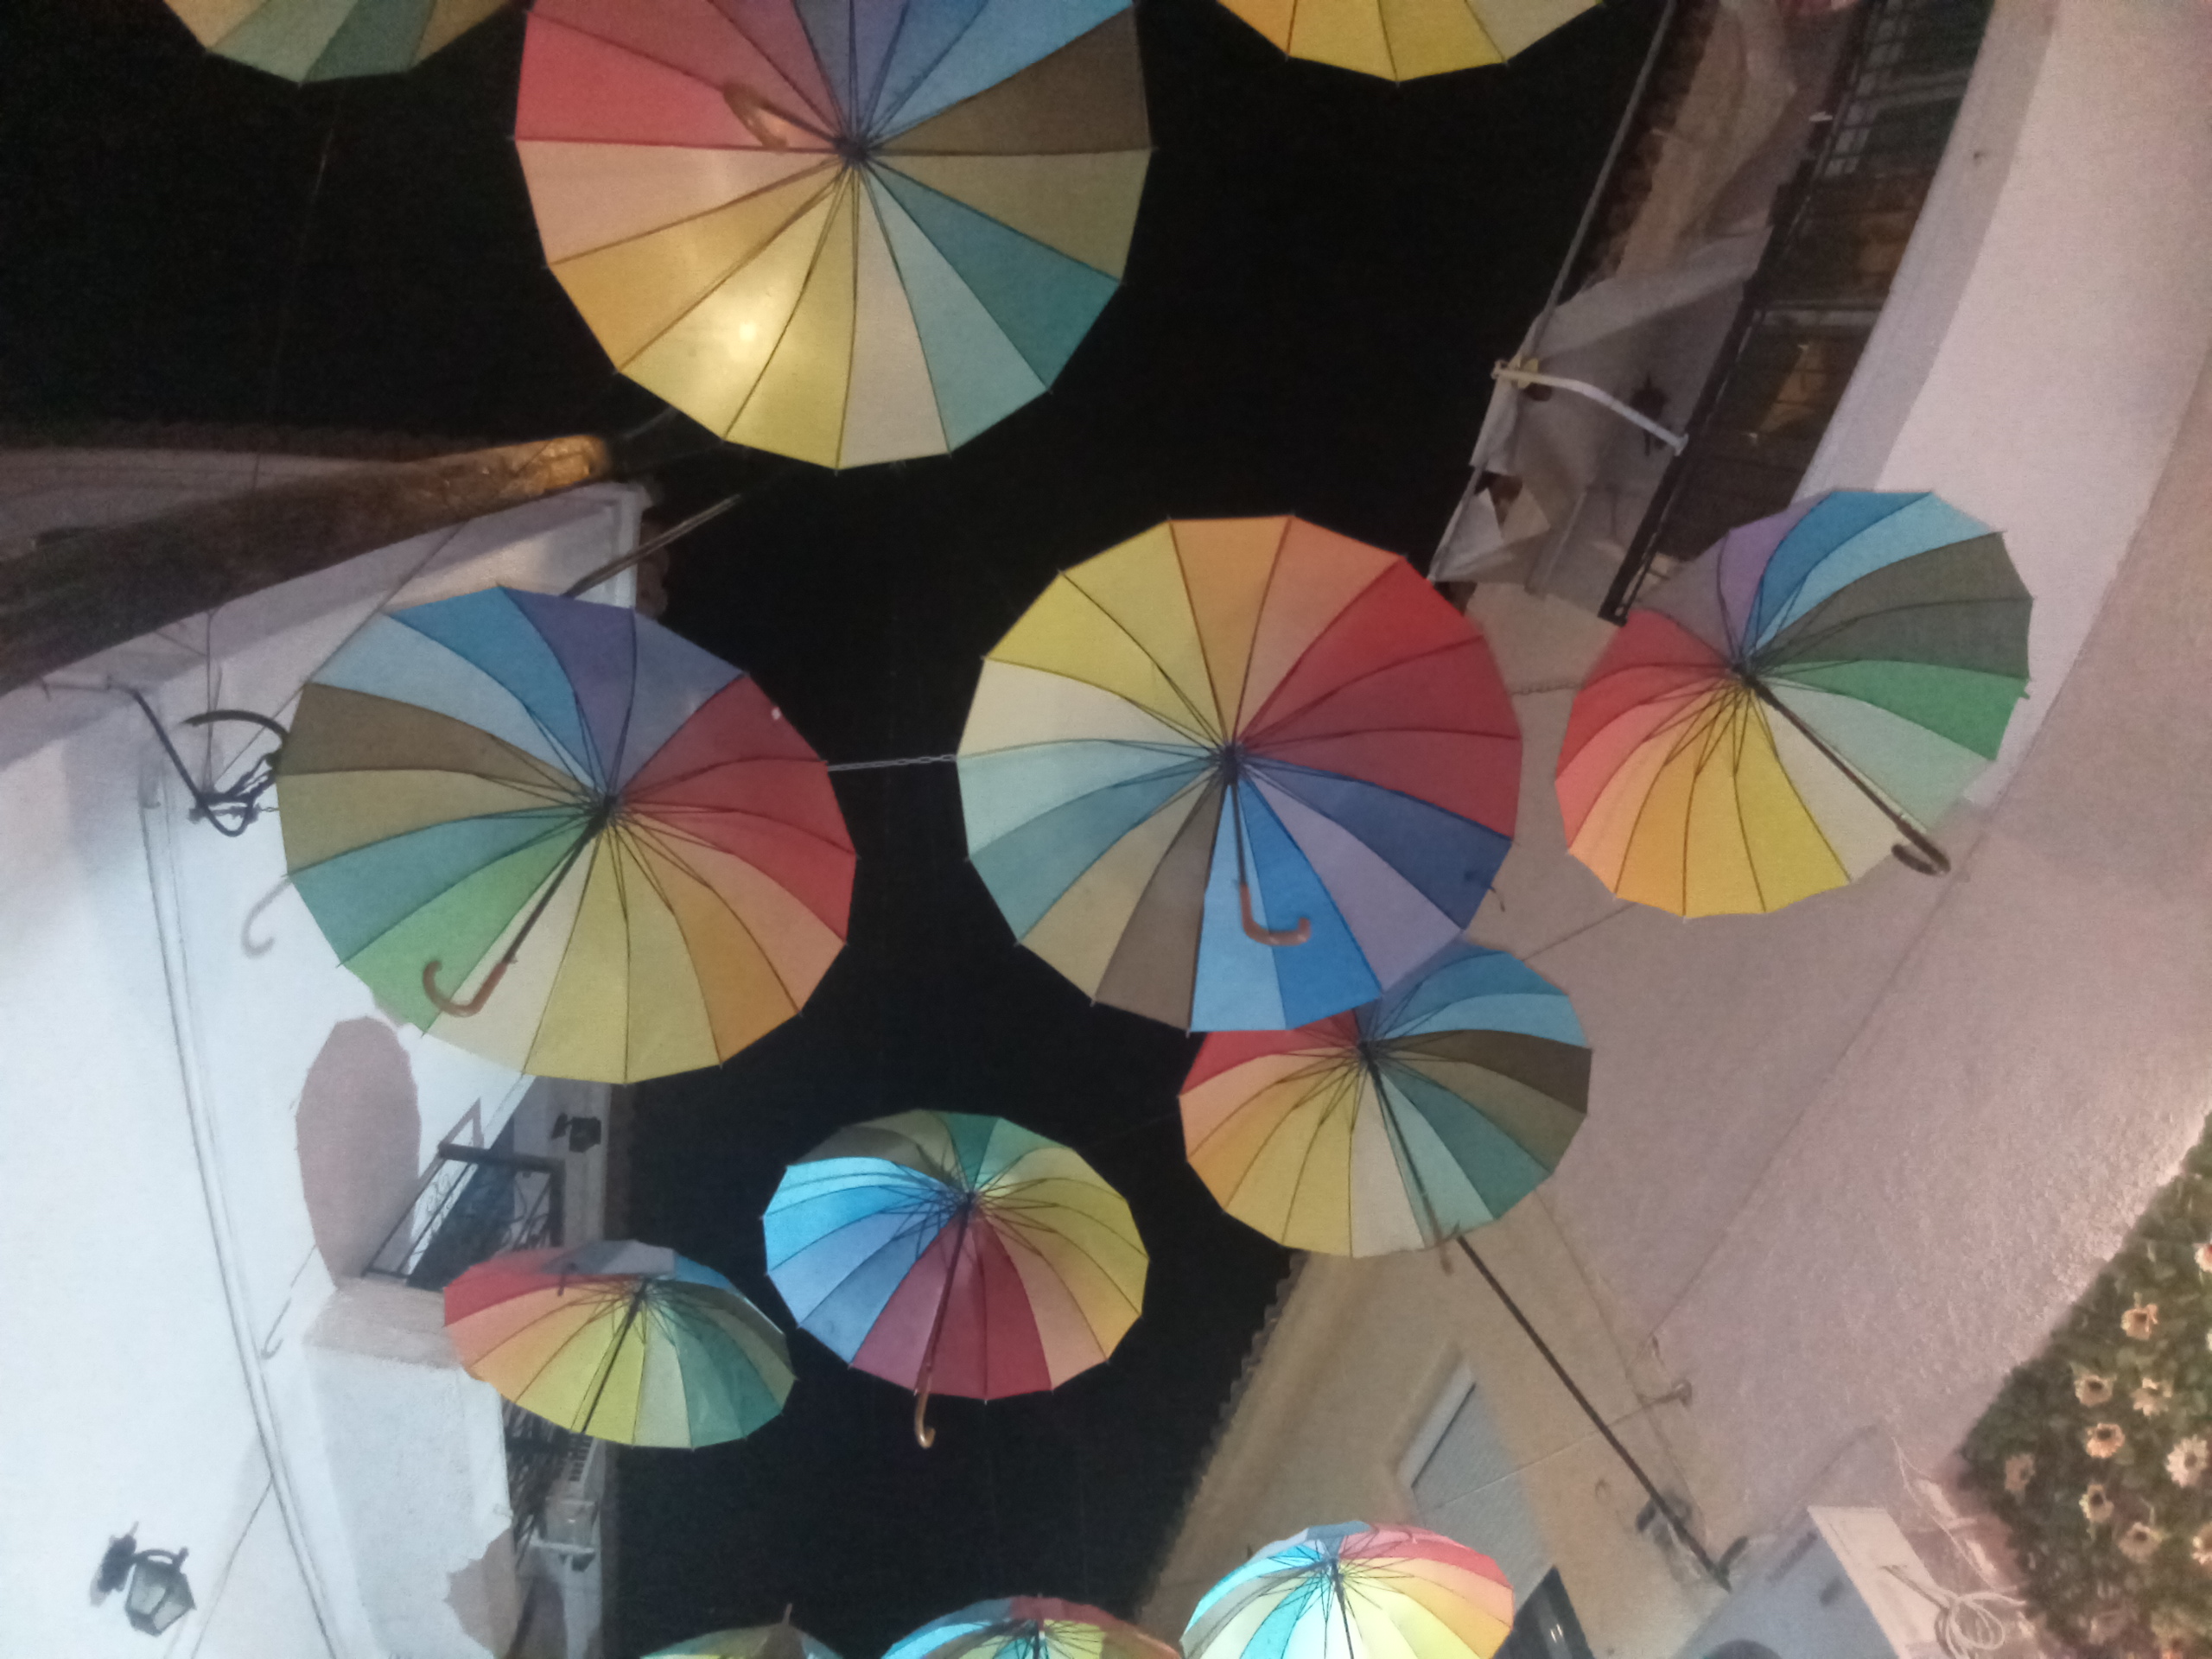
summer, Egina, greek islands, umbrella, light, Material property, shade, Tints and shades, art, beauty, ceiling, symmetry, glass, event, design, recreation, fashion accessory, pattern, lighting accessory, fun, circle, magenta, wood, lampshade, daylighting, window, parachute, still life photography, visual arts, shadow, sky, metal, air sports, tourist attraction, home accessories